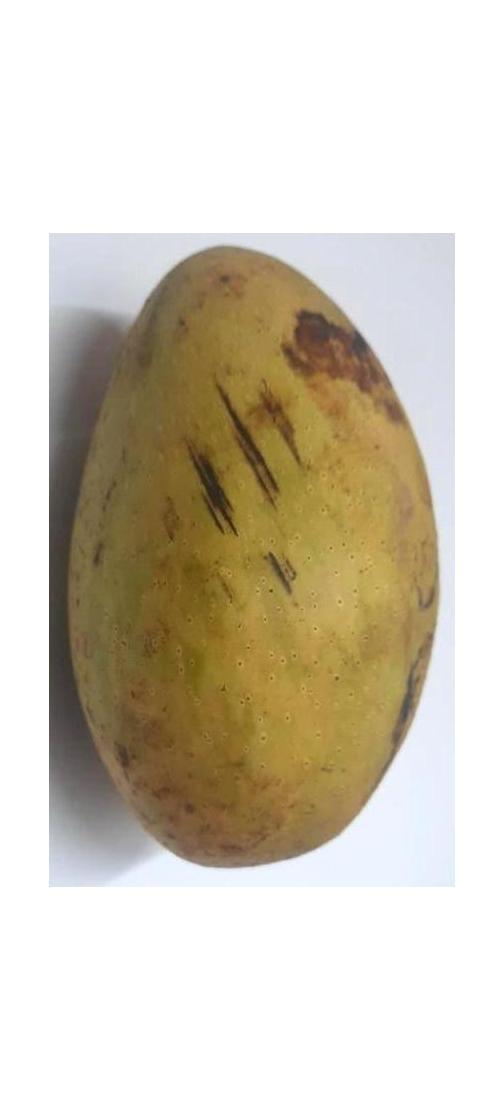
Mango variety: Ashshina Classic